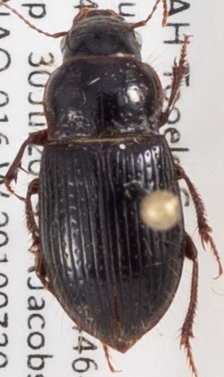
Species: Piosoma setosum
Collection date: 2019-07-30
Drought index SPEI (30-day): -0.588
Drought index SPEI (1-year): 0.71
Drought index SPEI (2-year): -0.39